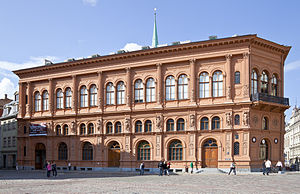
Letlands Museum for Udenlandsk Kunst
Rigas børs er et museum i Riga, Letland og en del af Letlands Nationale Kunstmuseum.